Michèle Laroque

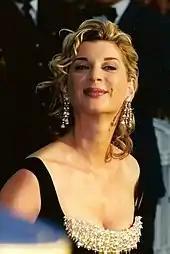
Michèle Laroque at the 2001 Cannes Film Festival

She made her television début in 1988 in the humorous programme "La Classe" hosted by Fabrice every evening on FR3, where she met Pierre Palmade, Muriel Robin and Jean-Marie Bigard.